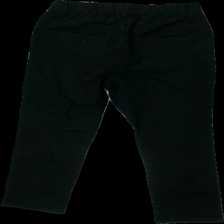
View: back
Type: Trousers
Category: Ladies
Brand: Kappahl
Brand text on label: XLNT
Colors: Black
Material: 70% Viscose 30% Nylon
Cut: Tight, Cropped
Size: 44
Price range: 50-100
Recommended usage: Reuse
Description: black tight trousers